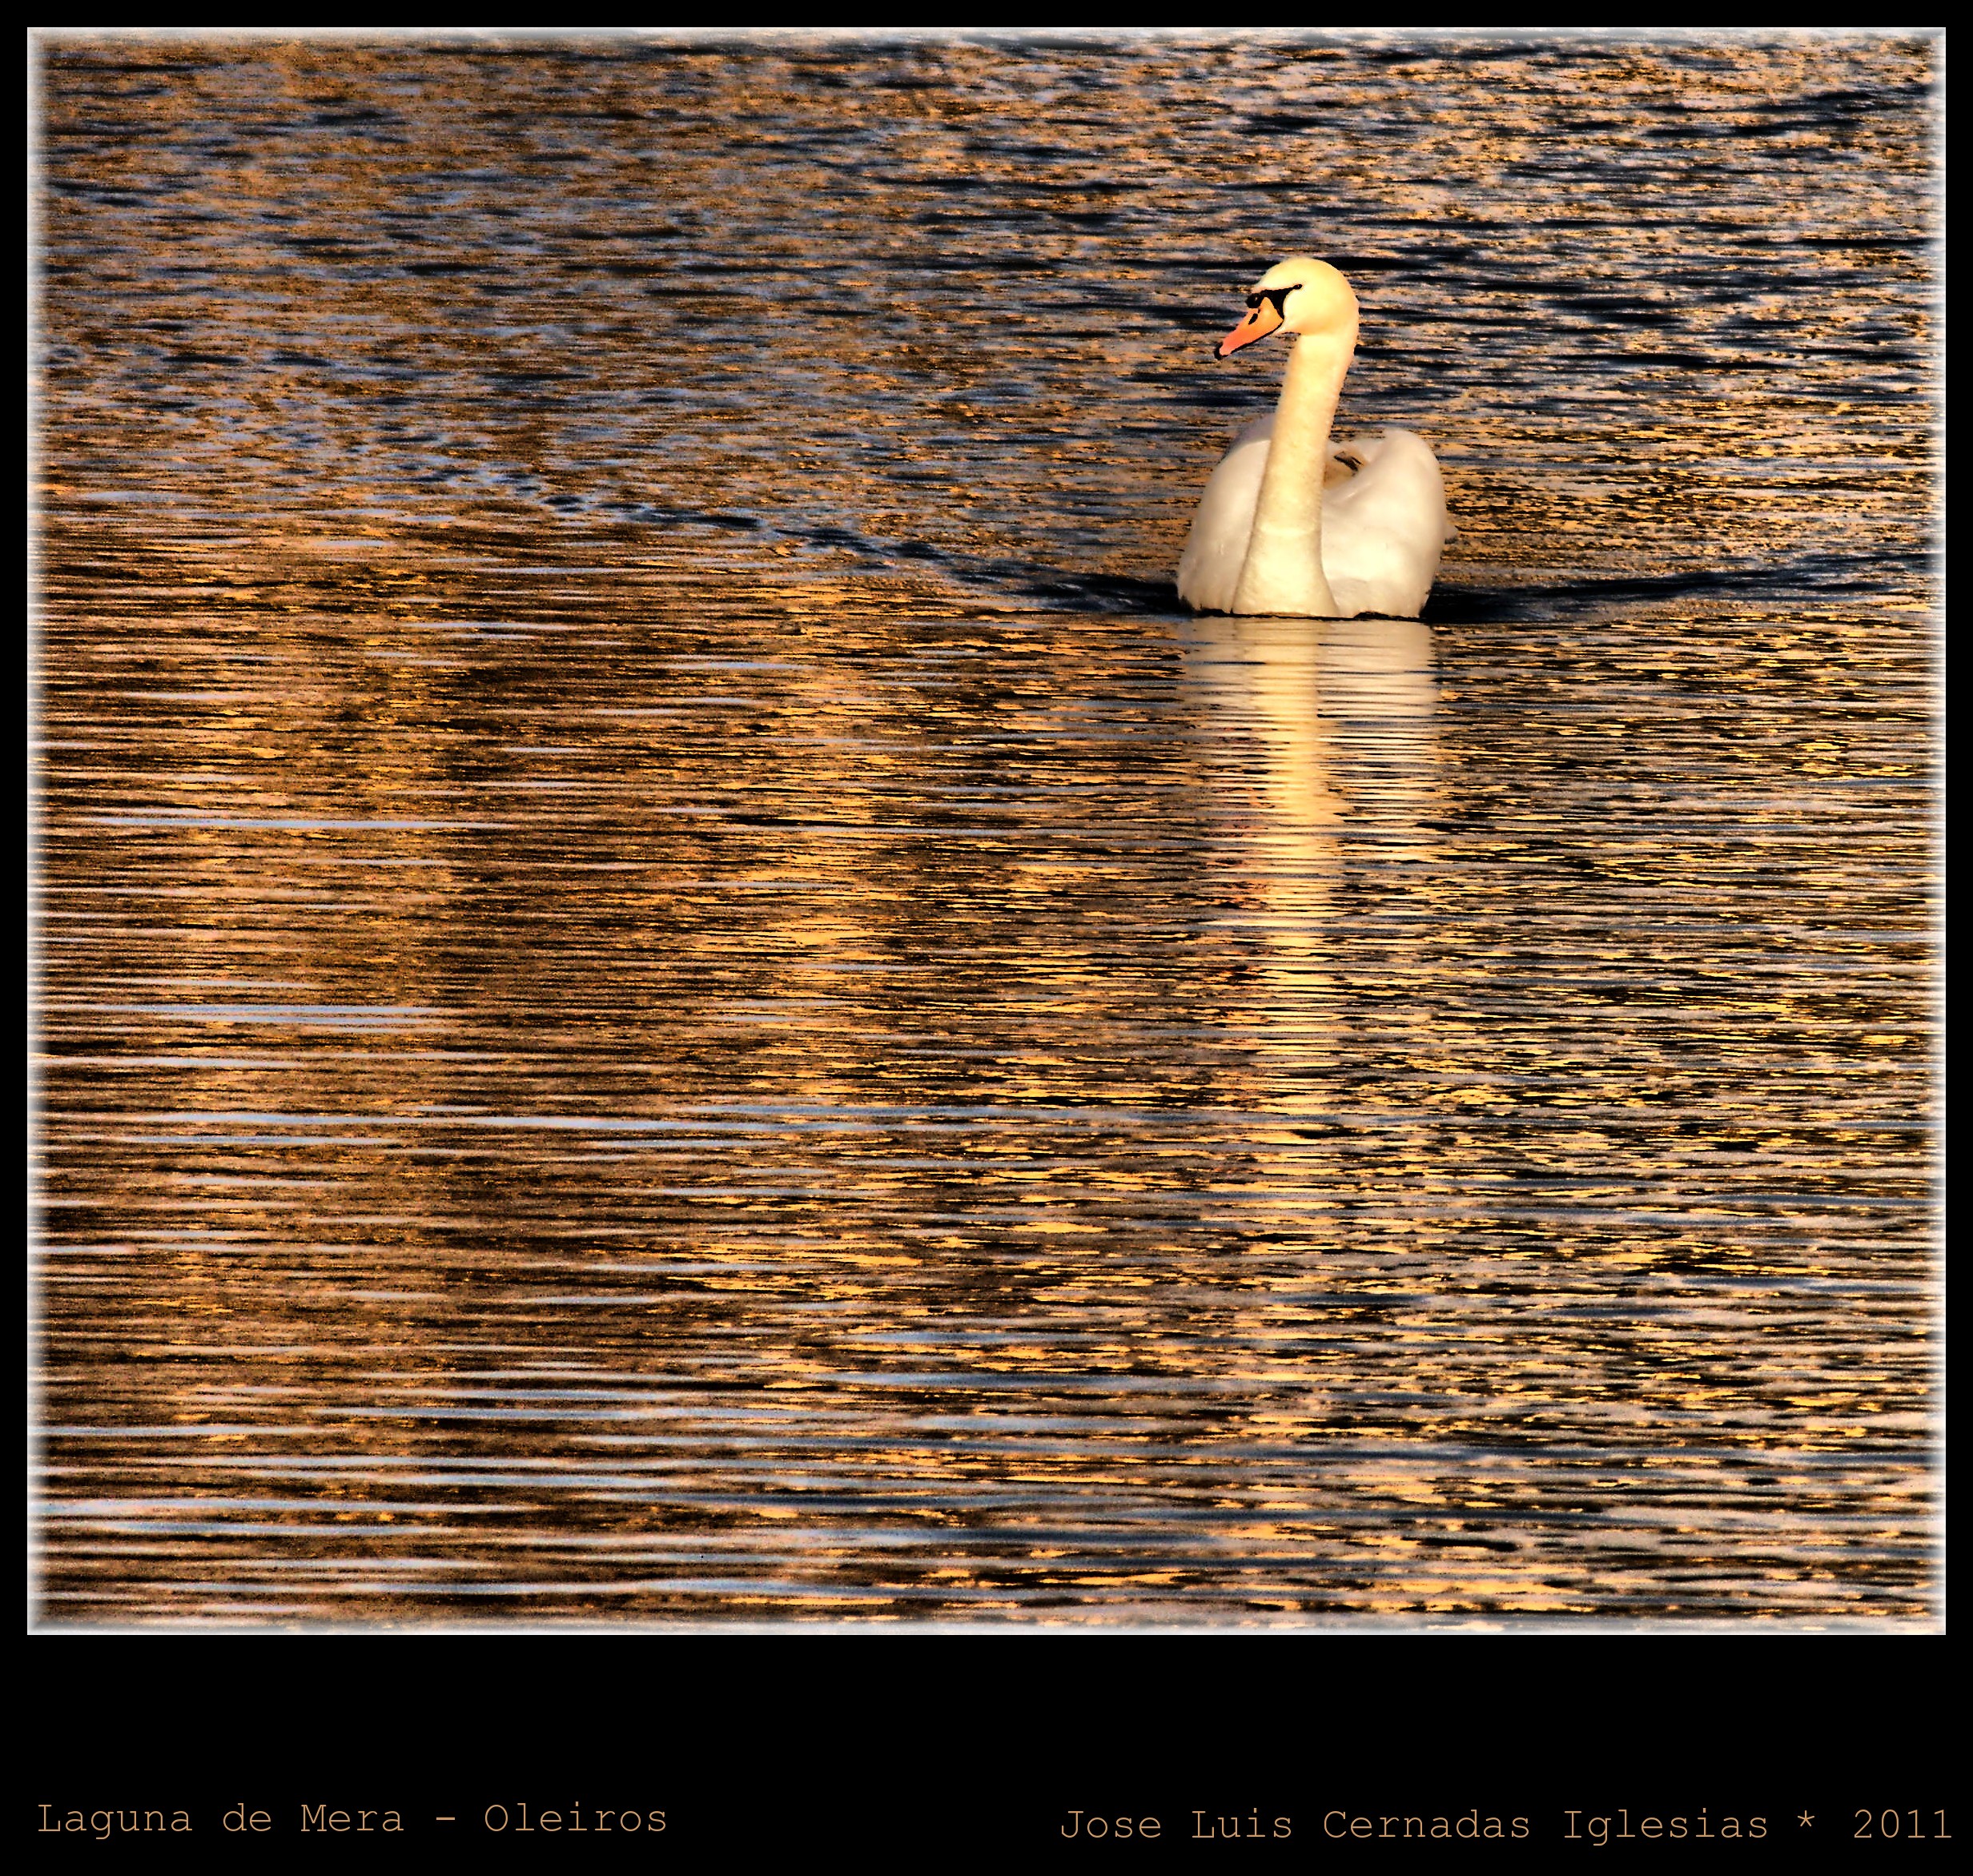
bird, wood, europe, reflection, fauna, spain, aves, duck, agua, galicia, waterfowl, water bird, animales, galiza, auga, provinciacorua, cisnes, concellodeoleiros, mera, superlativas, ducks geese and swans